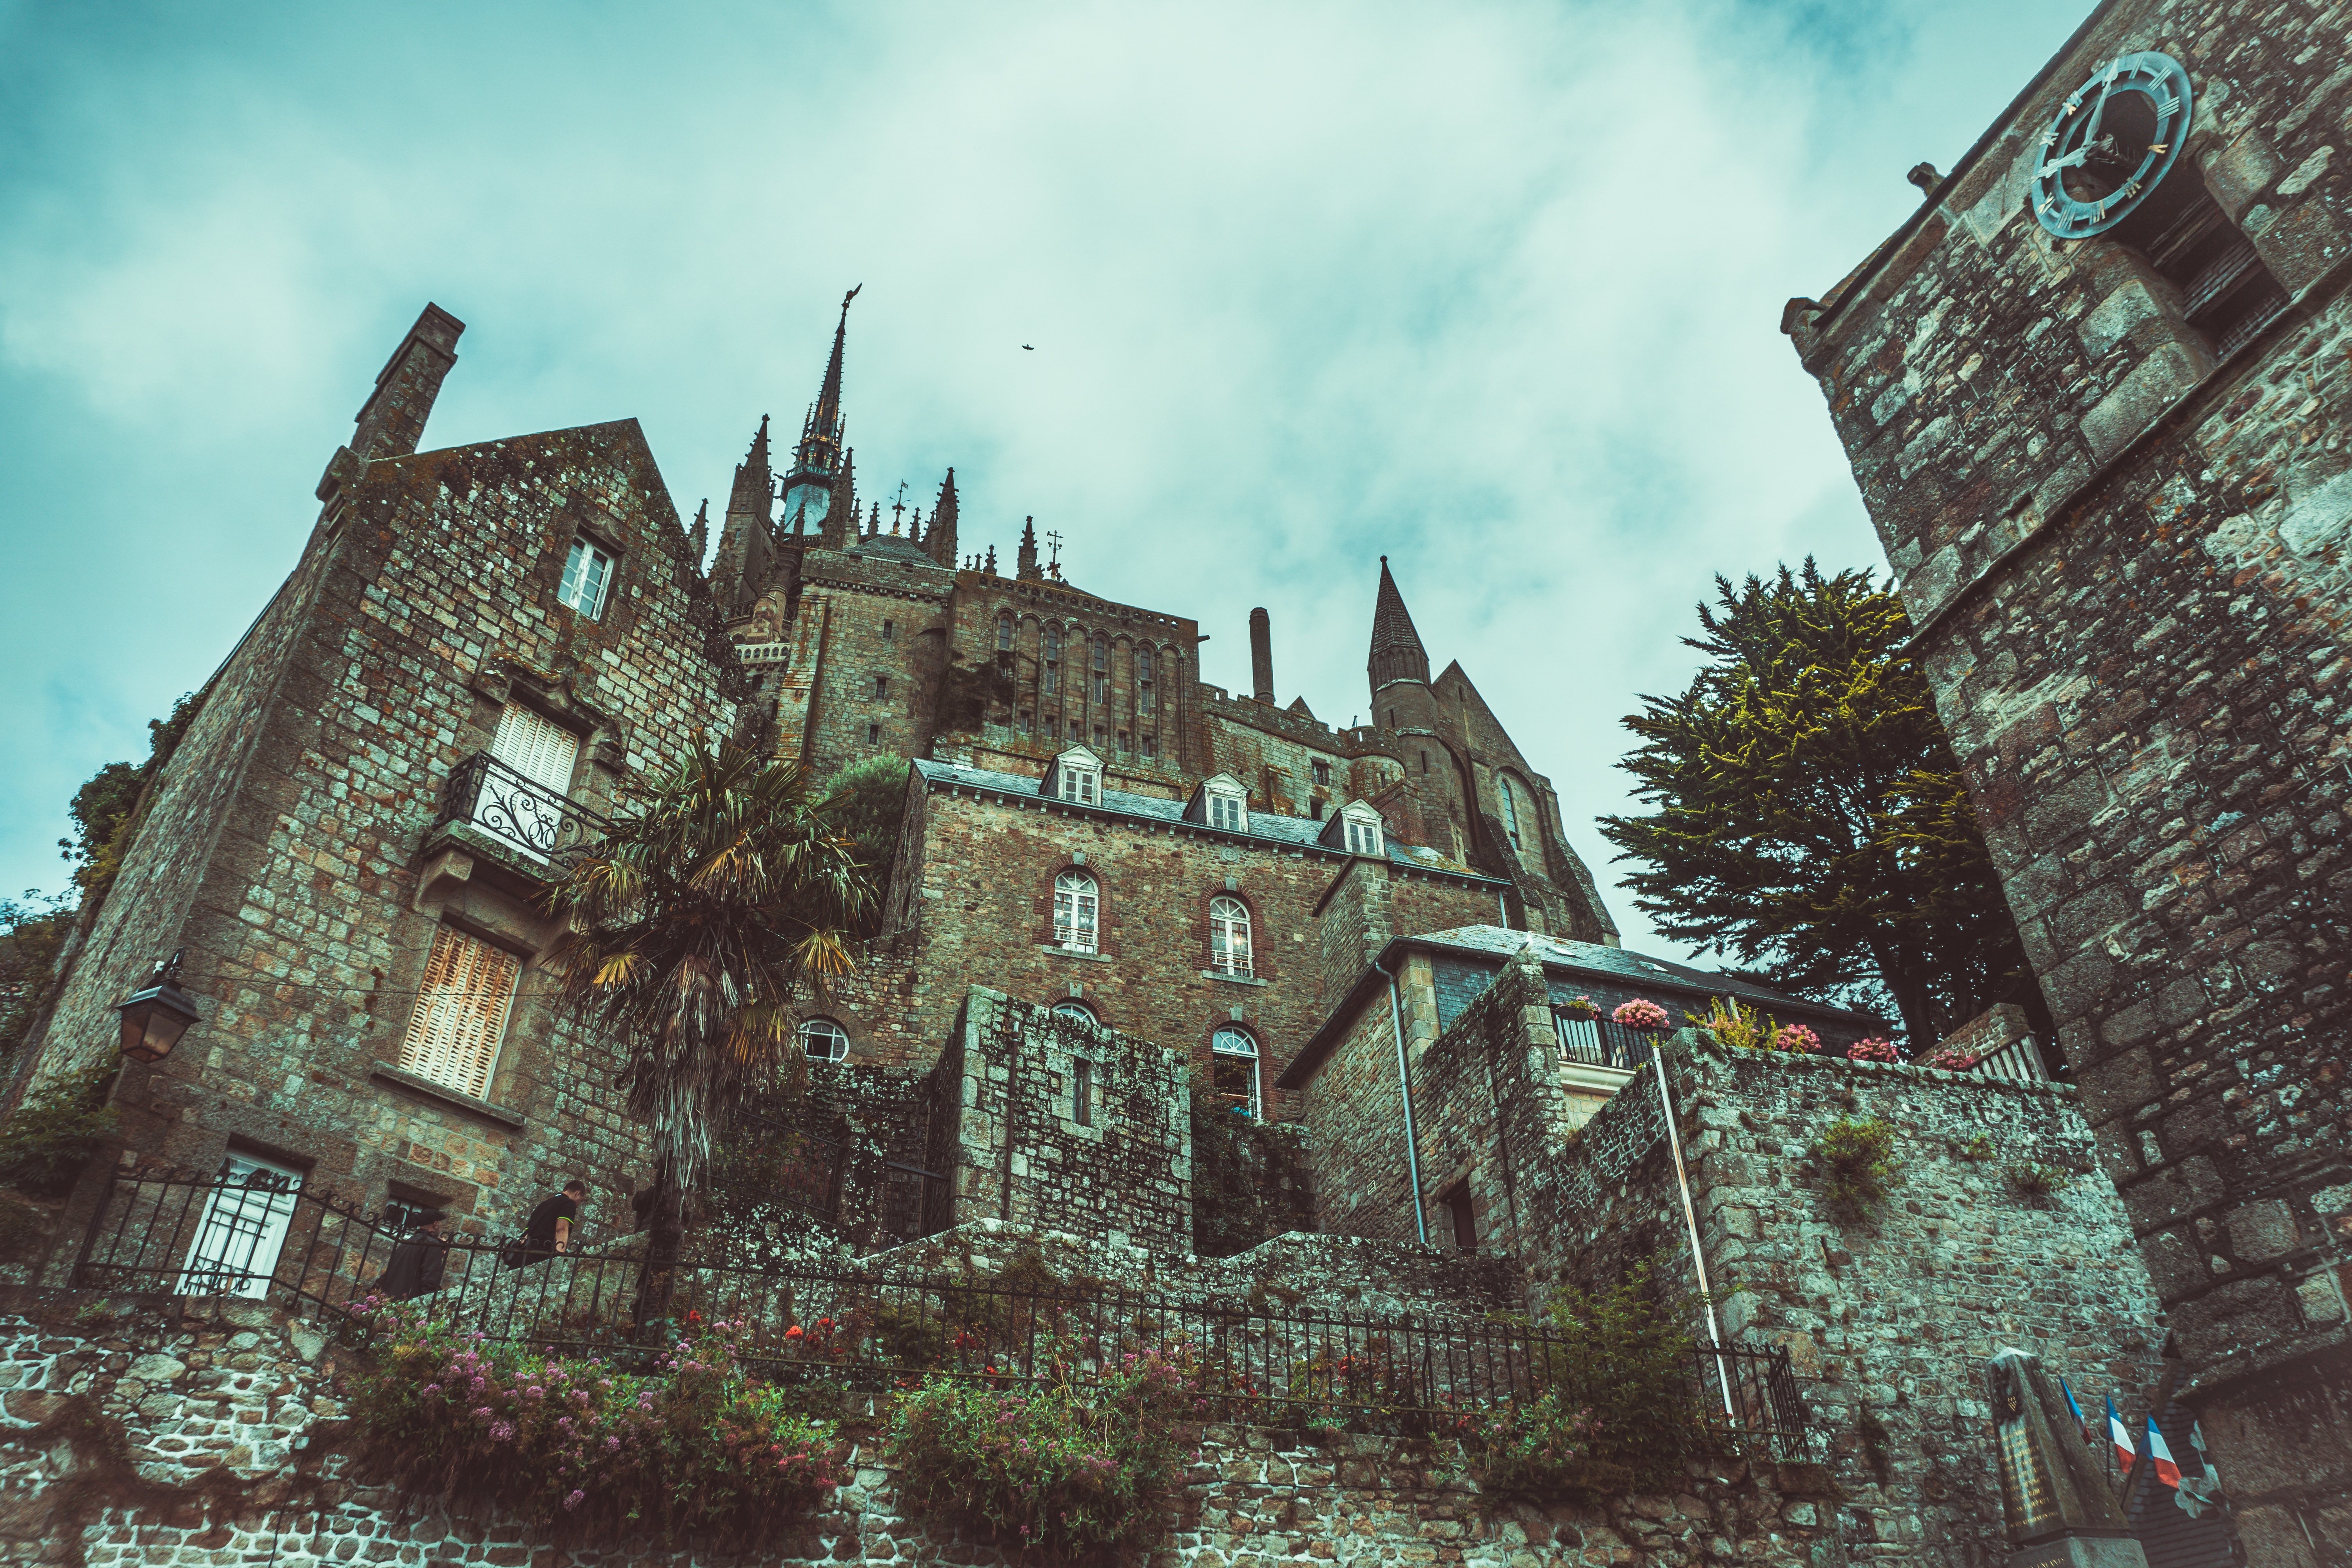
house, town, roof, building, castle, church, cathedral, historic, place of worship, medieval, ruins, monastery, history, middle ages, ancient history